Fred Beckey

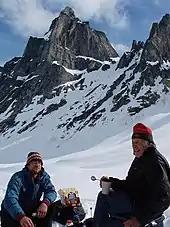
Fred Beckey (right) in Alaska, 2005

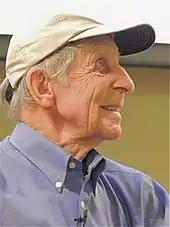
Fred Beckey in 2012

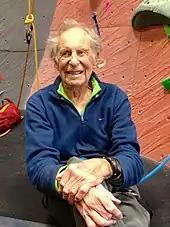
Fred Beckey in a climbing gym in 2014

In the late 1940s, he asked The Mountaineers of Seattle to publish his first climbing guidebook for the local peaks. They turned him down, and the American Alpine Club agreed to print a few thousand copies for a flat fee. Between climbs, he wrote several books, most notably the "Cascade Alpine Guide", the definitive three-volume description of the Cascades from the Columbia River to the Fraser River, now in its third edition, published by The Mountaineers.